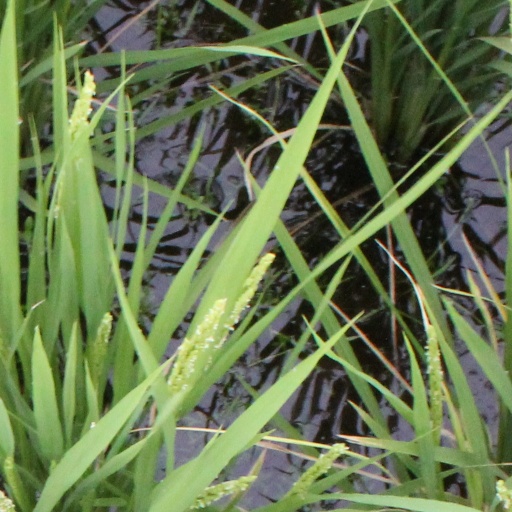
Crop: rice